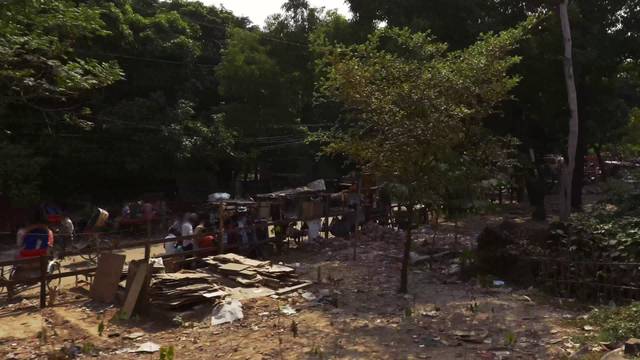
Region: Bangladesh
Coordinates: 23.859, 90.406